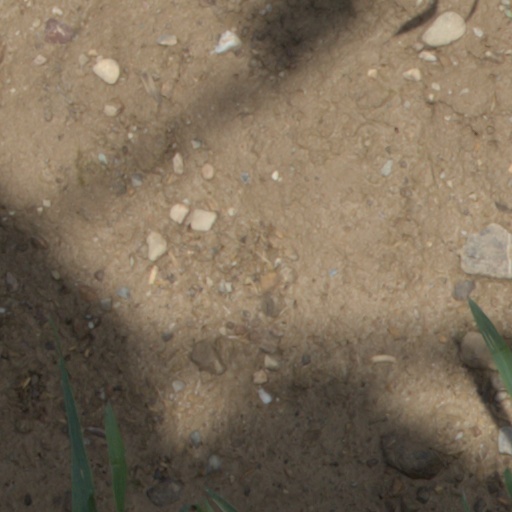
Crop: wheat